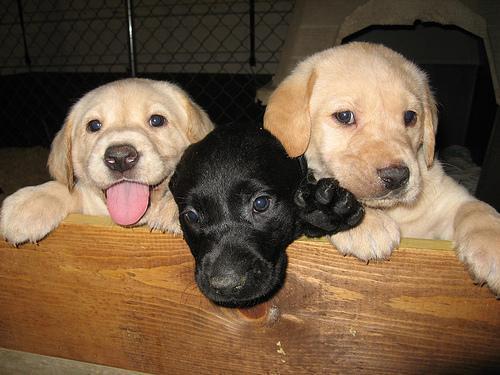
Labrador_retriever